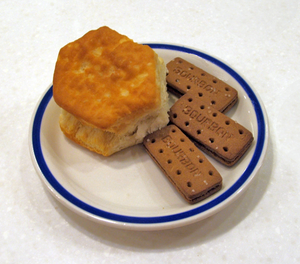
Dans l'alimentation, un biscuit est un petit gâteau sec, qui se décline dans plusieurs saveurs et formes.